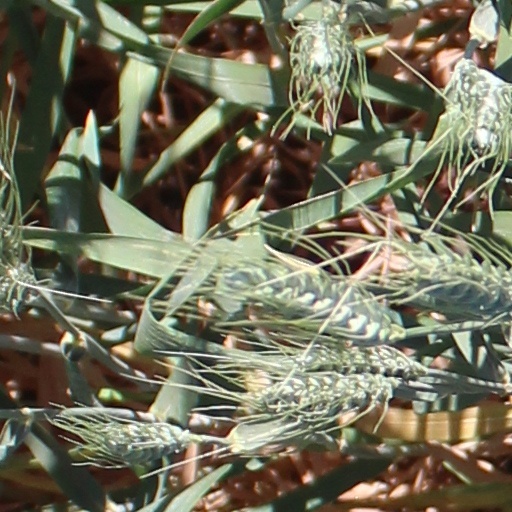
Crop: wheat